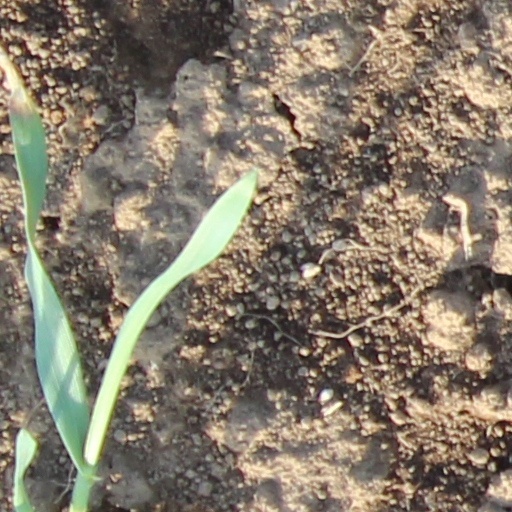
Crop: wheat